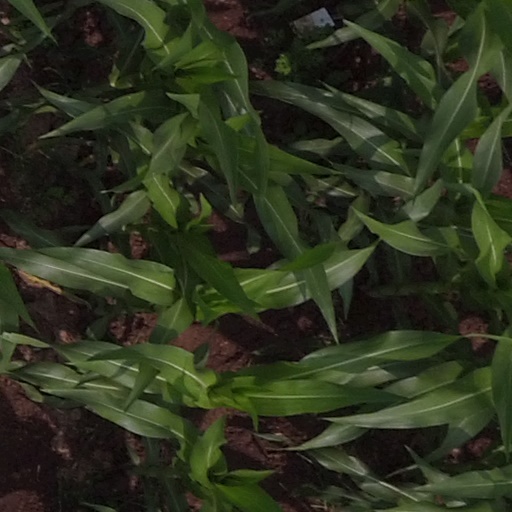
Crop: maize; corn